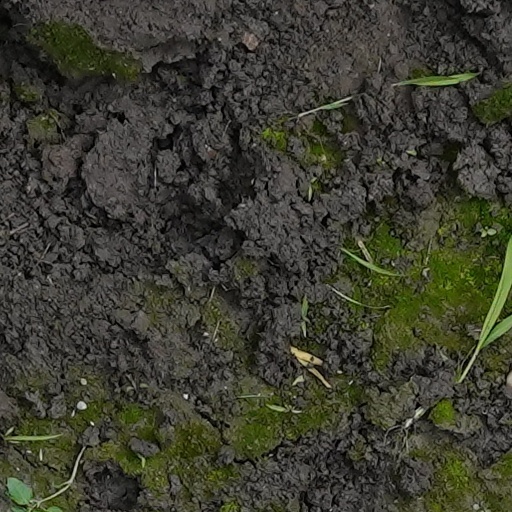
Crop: wheat